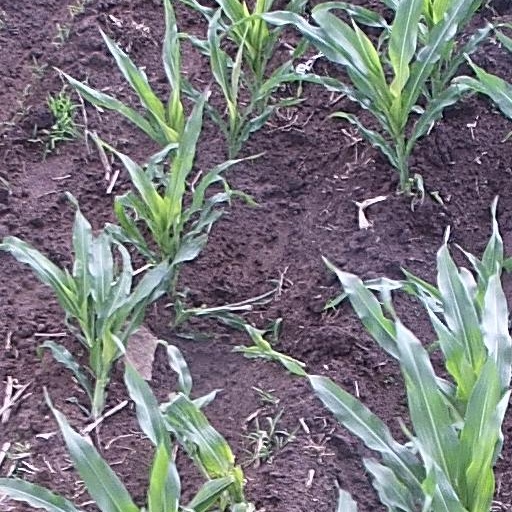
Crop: maize; corn